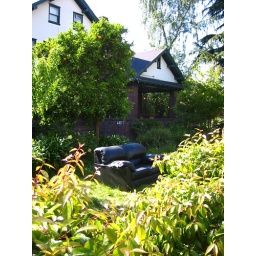
Nice yard, guys. The Delta Kappa Epsilon house had a couch in the yard for a while.